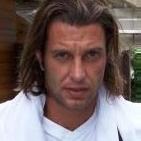
Age: 35